Describe the emotion expressed in this image:  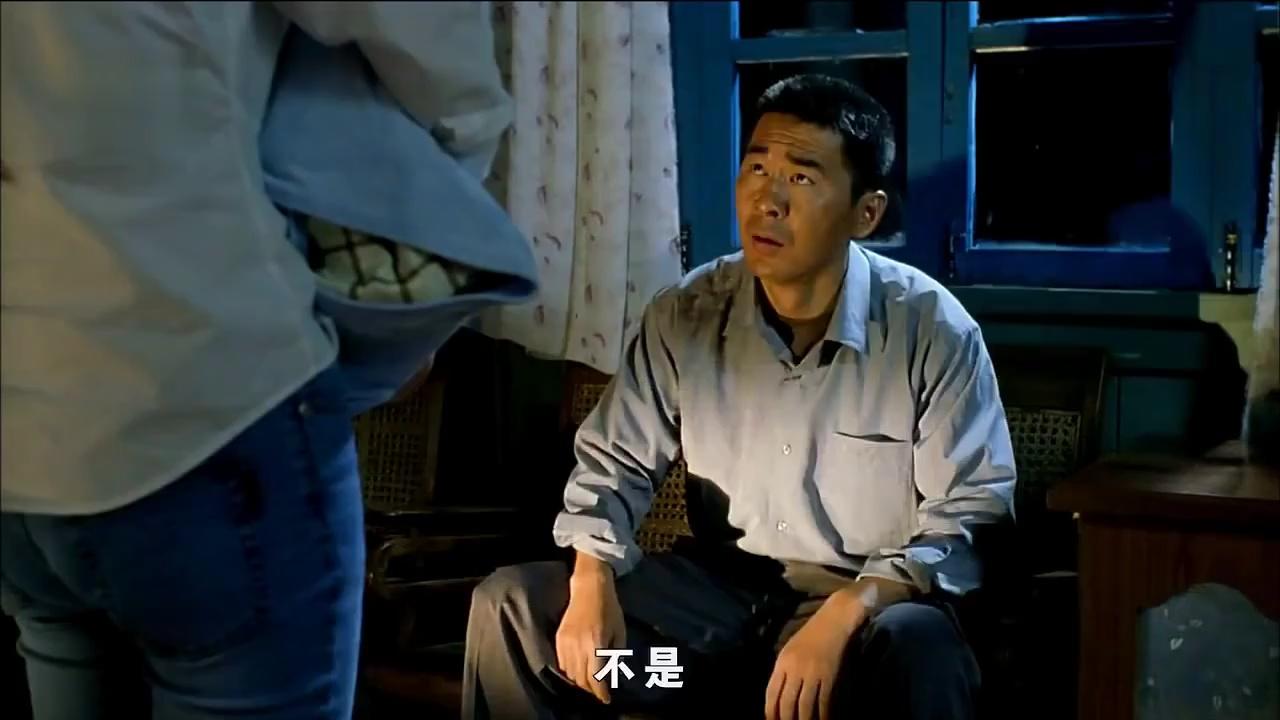
This person displays Pain, valence and arousal with low intensity.